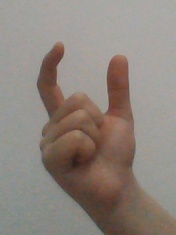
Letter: nun